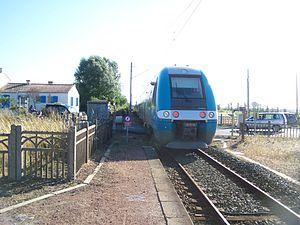
TER Pays de la Loire assurant la liaison Nantes-Les Sables quittant la gare d'Olonne-sur-Mer (Vendée), son dernier arrêt.
La gare d'Olonne-sur-Mer est une gare ferroviaire française de la ligne des Sables-d'Olonne à Tours, située sur le territoire de la commune nouvelle des Sables-d'Olonne, dans le département de la Vendée, en région Pays de la Loire.